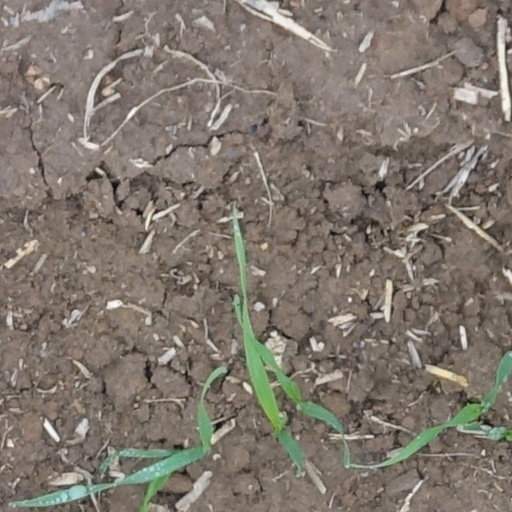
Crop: wheat